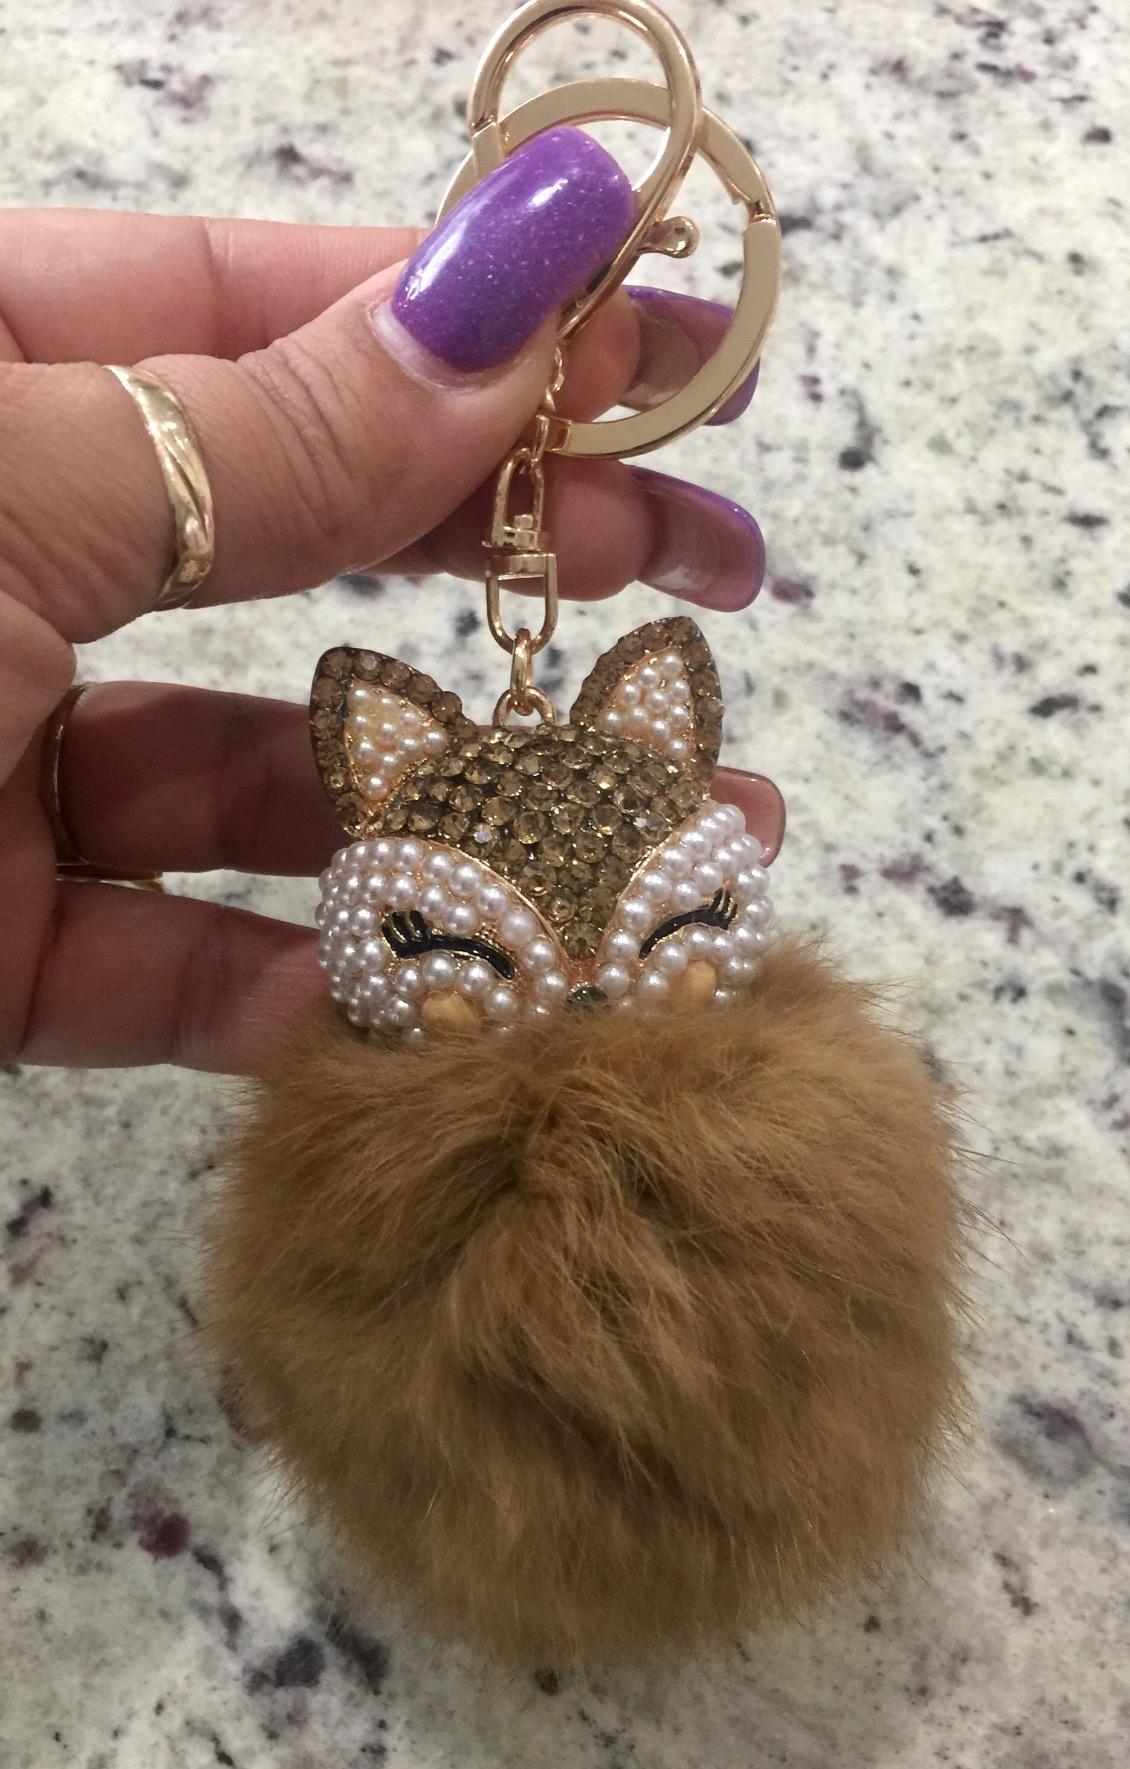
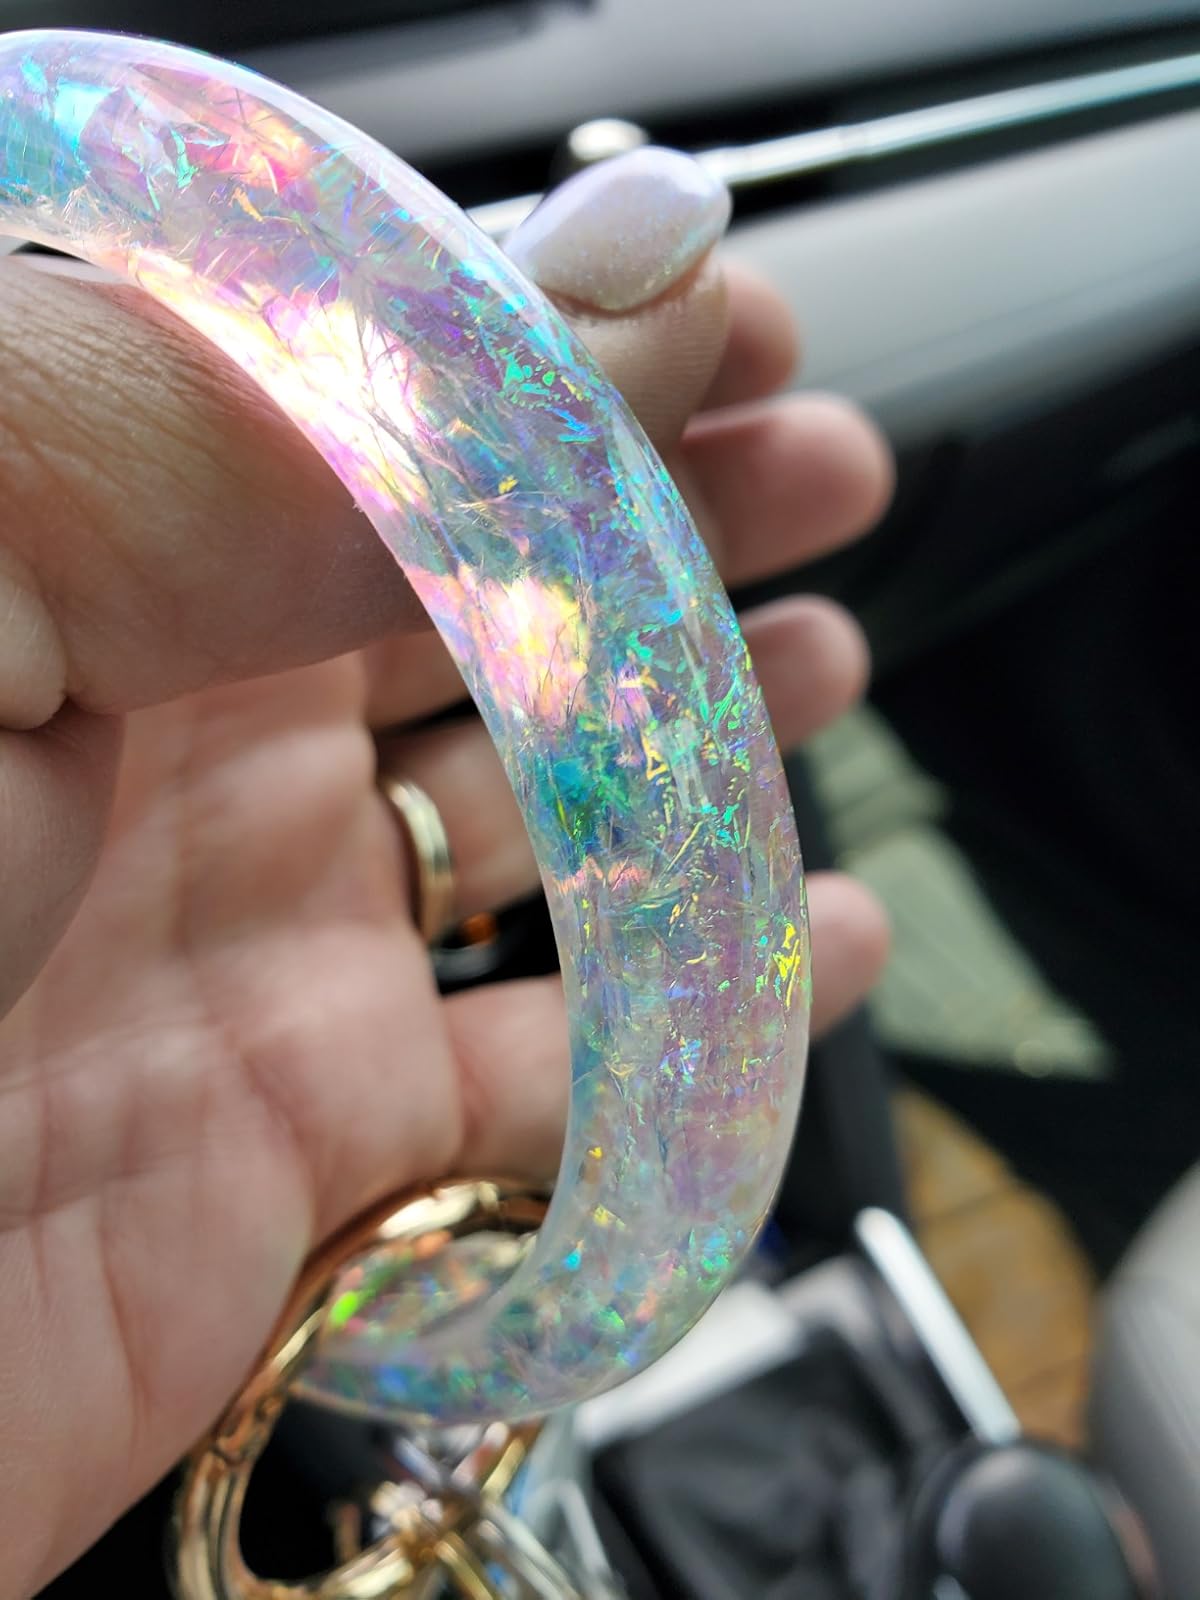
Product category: accessories_keychain
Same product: no